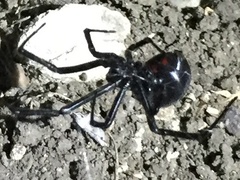
Species: Lactrodectus_hesperus